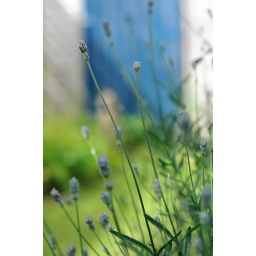
Lavender with blue painted door of garden shed in bokeh.